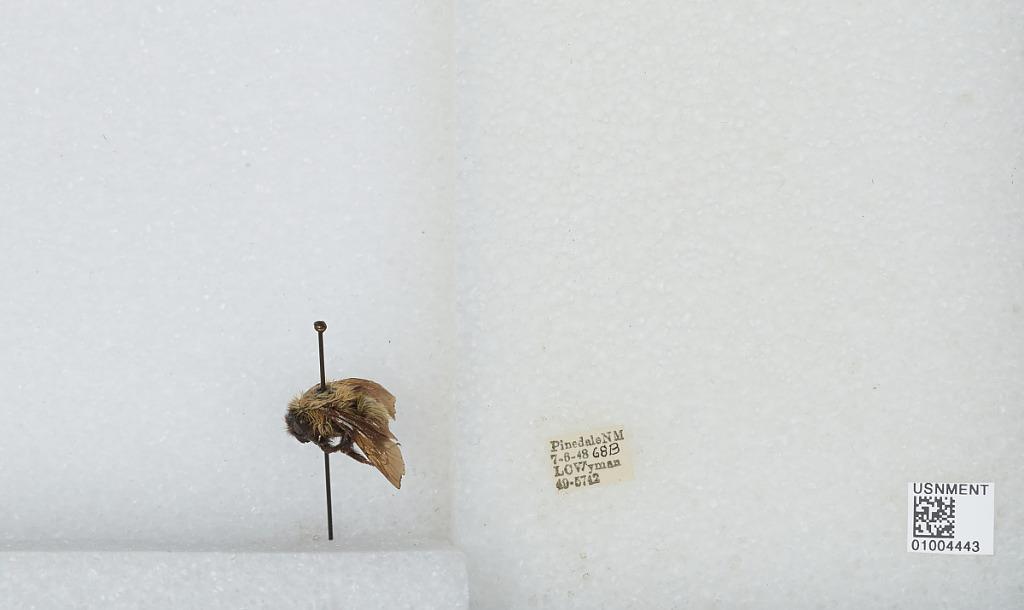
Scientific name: Bombus (Fervidobombus) fervidus fervidus (Fabricius)
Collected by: L. Wyman
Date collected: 1948-7-6
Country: United States
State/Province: New Mexico
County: McKinley
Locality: Pinedale
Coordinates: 35.6039, -108.448